Melbourne High School

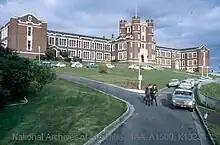
The Twenties Building in 1965

In January 2005, Jeremy Ludowyke was appointed principal. In 2007 a new Arts Centre began construction and after nearly two years was officially opened by major donor and 'old boy' Lindsay Fox (who was asked to leave during his time as a student).